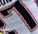
Number: 7